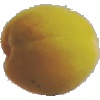
Label: Peach 2